Halki Theological School Gardens

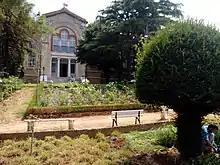
The Garden of Entrance of Halki Seminary

The Halki Theological School Gardens are located in the top of the Hill of Hope in Heybeliada (Halki island) in Turkey. Halki seminary, also known as Halki theological school, was built in 1844 as the lighthouse of Ecumenical Patriarchate of Constantinople. Due to its closure in 1971, it the Byzantine Church of Holy Trinity is open to the public.